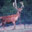
Label: deer